Percy Rivington Pyne I

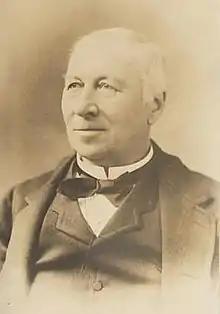
Pyne –90

Percy Rivington Pyne I (March 8, 1820 – February 14, 1895) was a migrant from England to the United States. He was president of City National Bank, a director of the Delaware, Lackawanna and Western Railroad, and a director of the New Jersey Zinc Company.